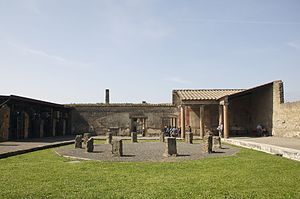
Macellum i Pompeji / Bygningsmæssige detaljer / Indgangsområdet og vestsiden
Macellum i Pompeji lå på byens forum og var som markedshal eller -område for fødevarer et centralt sted i den antikke by Pompeji.